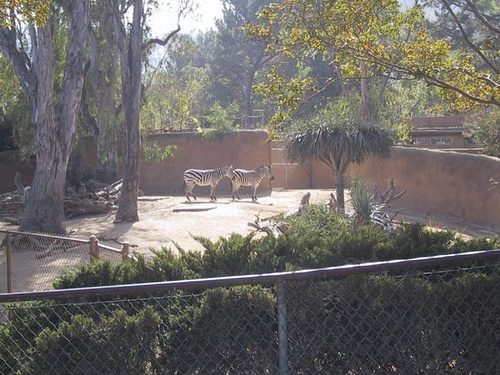
two zebras stand in the background behind the fence at the zoo
Two zebras standing in a circular enclosure on a sunny day.
Two zebras in a zoo with trees in the background.
two zebras are in their pen at the zoo
Two zebras are standing in a small pen.